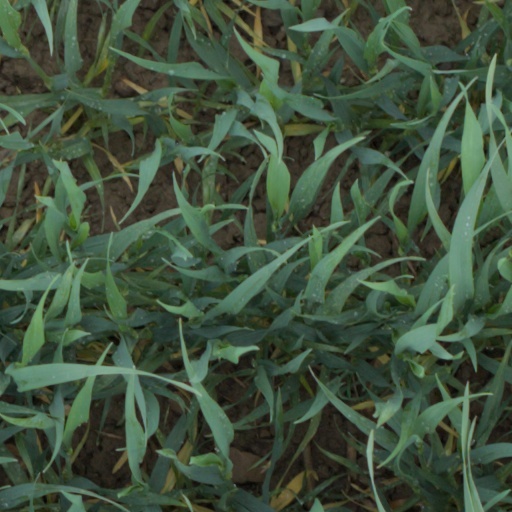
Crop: wheat